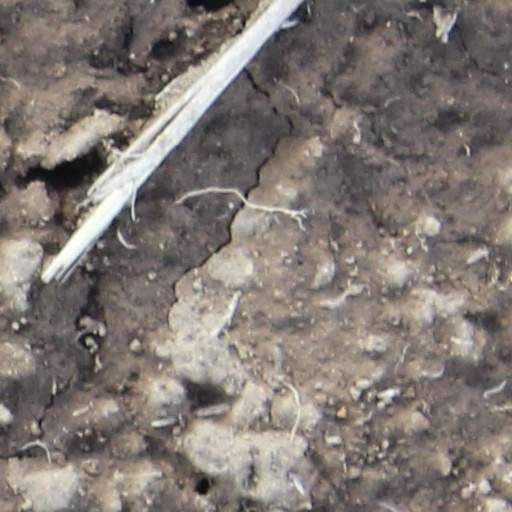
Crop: wheat